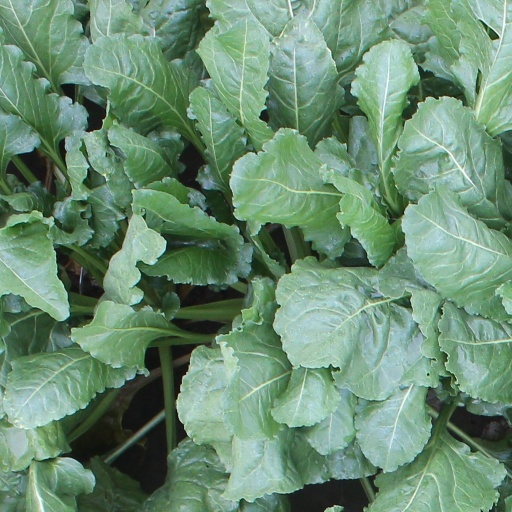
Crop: sugar beet